Hurras al-Din

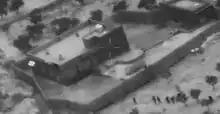
US Special forces raiding the compound of Abu Bakr al-Baghdadi in northern Idlib where Hurras al-Din members were also present.

The group has instructed its members not to associate with ISIL with threat of expulsion from the group and prosecution, while ISIL declared the group to be heretical in its weekly newspaper "al-Naba".